Asō Station

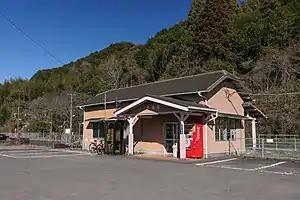
Asō Station in 2021

is a passenger railway station located in the city of Susaki, Kōchi Prefecture, Japan. It is operated by JR Shikoku and has the station number "K16".